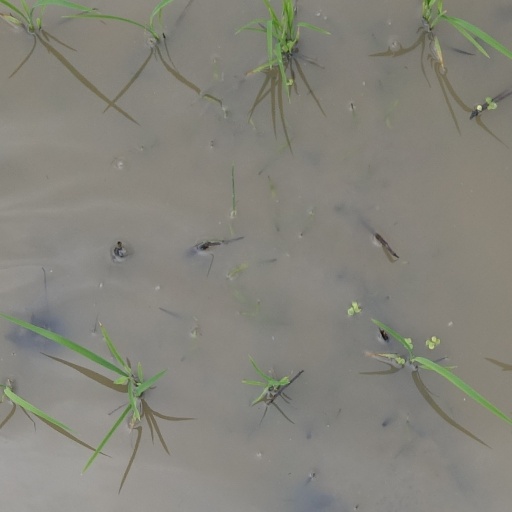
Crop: rice